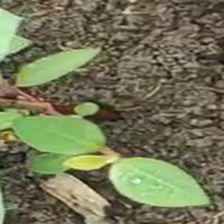
Weed species: Moti_dudhi(Euphorbia_geneculata_L)